Cyclone Geralda

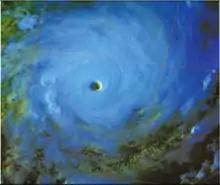
Satellite image of Cyclone Geralda on February 1

Tromelin Island was the first landmass affected by Geralda. The island was just outside the eyewall, and experienced wind gusts of .